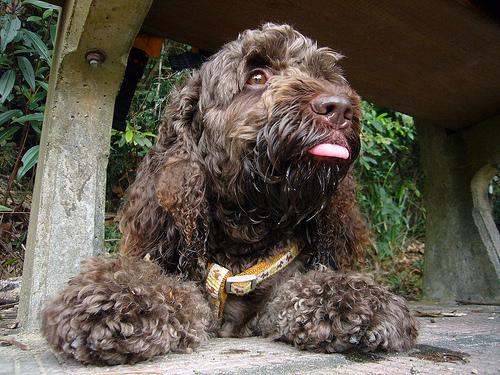
Breed: english cocker spaniel